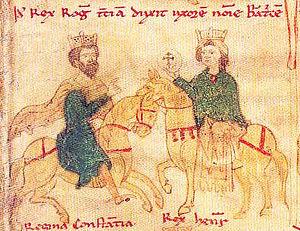
Béatrix de Rethel, fille d'Ithier, comte de Rethel et de Béatrice de Namur, née vers 1131, décédée le 30 mars 1185.